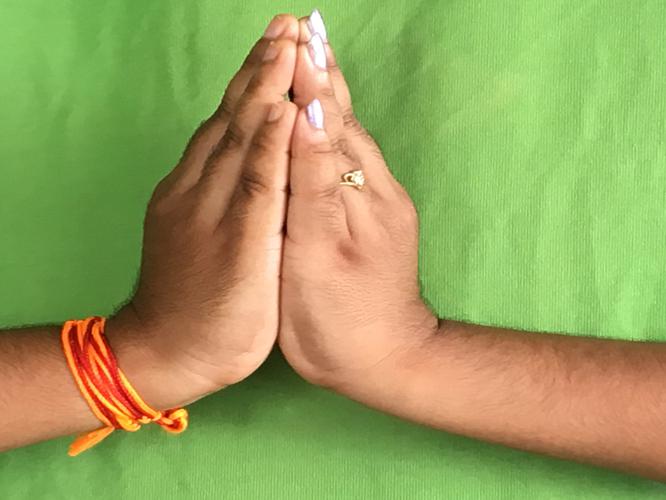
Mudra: Kapotham
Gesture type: double_hand